Majorcan cartographic school

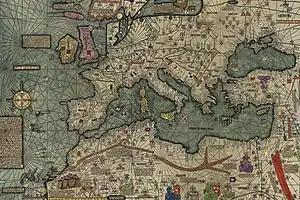
A part of the Catalan Atlas that was created by Majorca's cartographer Abraham Cresques in 1375

Regardless of the exact origin, historians agree that the Majorcans developed their own distinctive style or "school" of portolan cartography, which can be distinguished from the "Italian school". Both Italian and Majorcan portolan charts focus on the same geographic area, what is sometimes called the "Normal Portolan": the Mediterranean Sea, the Black Sea and the Atlantic Ocean coast up to the environs of Flanders - the area frequently travelled by contemporary Mediterranean merchants and sailors.